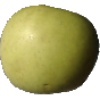
Label: Apple Golden 3